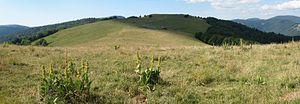
Dans le massif du Ballon d'Alsace, près du Plain de la Gentiane
Le ballon d’Alsace est un sommet situé dans la partie méridionale de la chaîne des Vosges, aux confins des régions Grand Est et Bourgogne-Franche-Comté.
Le Wissgrut est un sommet du sud du massif des Vosges culminant à 1 124 mètres d'altitude. Son sommet est caractérisé par une grande chaume.
Lepuix est une commune française située dans le département du Territoire de Belfort en région Bourgogne-Franche-Comté.